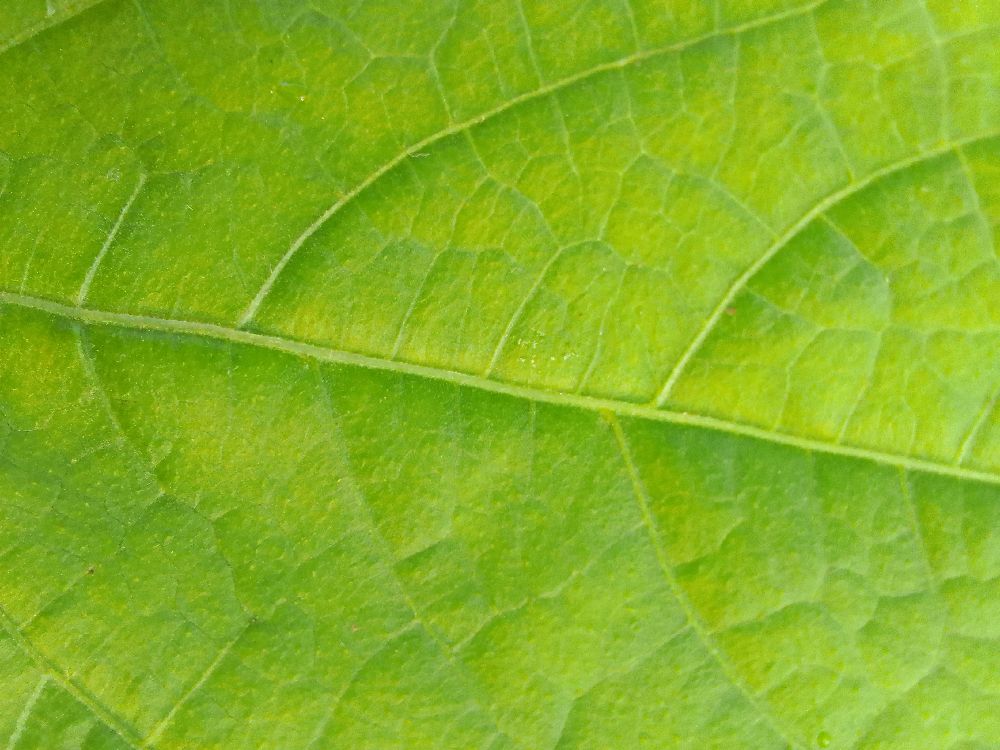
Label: healthy